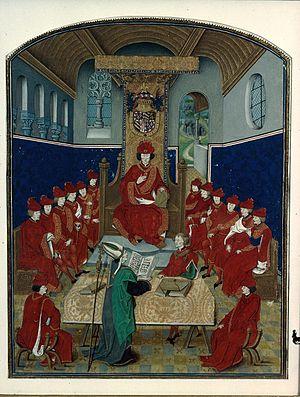
Le Maître de la Toison d'or de Vienne et de Copenhague désigne par convention un enlumineur actif entre 1470 et 1480 à Bruges et peut-être à Lille. Il doit son nom à ses peintures dans un Histoire de la Toison d'or de Guillaume Fillâtre aujourd'hui conservée aux Archives d'État autrichiennes à Vienne et à la Bibliothèque royale à Copenhague.